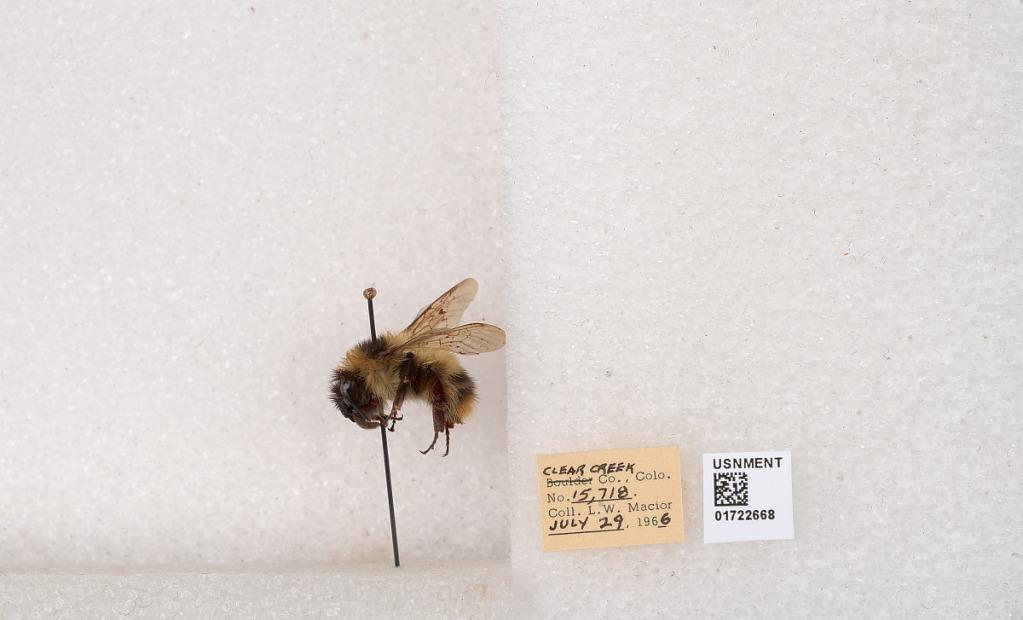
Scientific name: Bombus kirbyellus
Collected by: L. Macior
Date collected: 1966-7-29
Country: United States
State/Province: Colorado
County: Clear Creek
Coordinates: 39.6891, -105.644